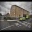
Label: ambulance